Bear Island (South Carolina)

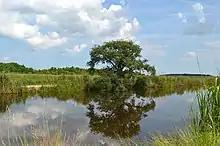
Bear Island Wildlife Management Area

Bear Island is an undeveloped Sea Island and wildlife management area in Colleton County, South Carolina, United States. It is part of the ACE Basin estuarine reserve area and is managed by the South Carolina Department of Natural Resources (SCDNR). The area is open to the public from early February to late October and is a popular spot for hiking, biking, birding, fishing, and hunting. A wide variety of waterfowl species inhabit the area. The area shuts down periodically for special hunts.